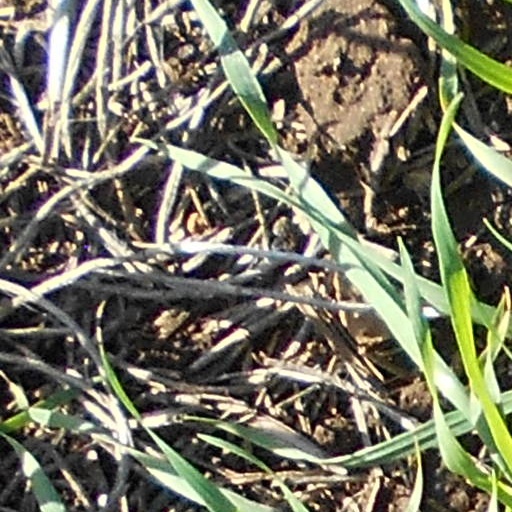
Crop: wheat